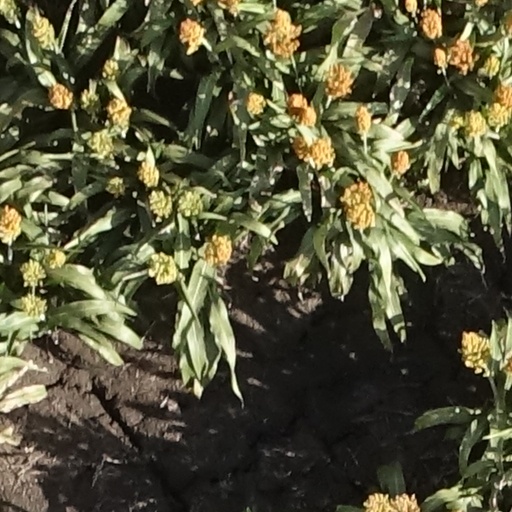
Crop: sorghum